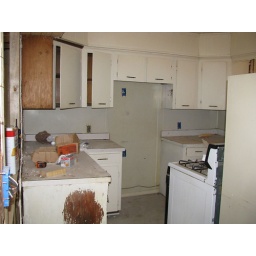
Work hasn't even STARTED on the kitchen yet.... other than pulling things out to put in the breakfast bar pass-through.